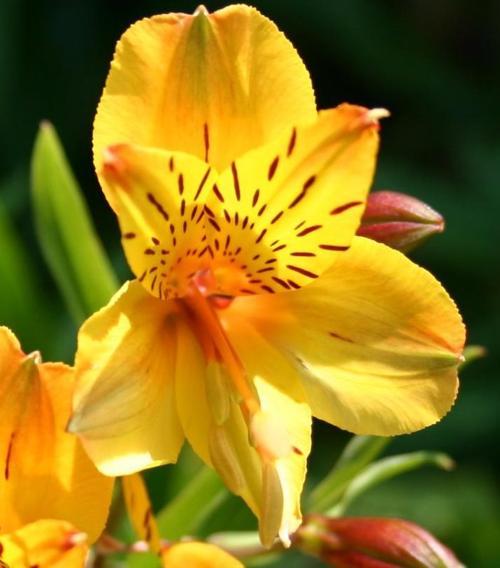
Label: peruvian lily